Wittenham Clumps

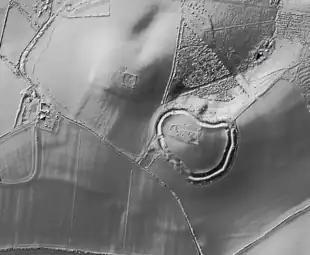
Wittenham Clumps LIDAR topography

Wittenham Clumps are a pair of wooded chalk hills in the Thames Valley, in the civil parish of Little Wittenham, in the historic county of Berkshire, although since 1974 administered as part of South Oxfordshire district.